Isonomeutis amauropa

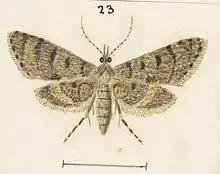
Female "I. amauropa" illustrated by George Hudson.

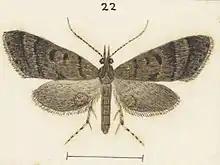
Male "I. amauropa" illustrated by George Hudson.

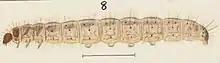
Illustration of "I. amauropa" larva by George Hudson.

This species is much darker in appearance than its close relative "I. restincta."